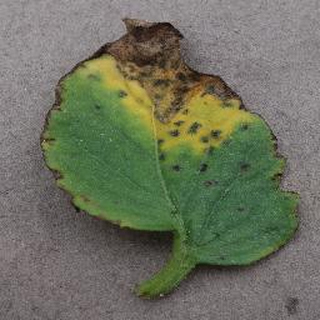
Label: tomato_bacterial_spot